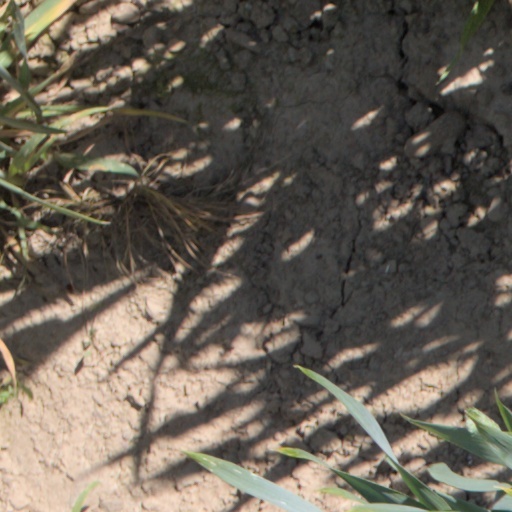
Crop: wheat